Joan Miró: The Ladder of Escape

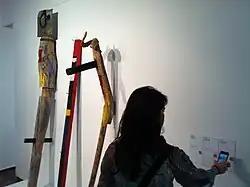
"His Majesty the King", "Her Majesty the Queen" and "His Highness the Prince": three sculptures that were in the exhibition

Joan Miró: The Ladder of Escape was an exhibition organized by the Joan Miró Foundation in Barcelona in collaboration with the Tate Modern in London. The exhibition was at "The Tate" from April to September 2011. before moving to the Joan Miró Foundation to open in October 2011 until March 2012 and later to the National Gallery of Art in Washington DC from May to August 2012. This exhibition brought together 170 works – paintings, sculptures and drawings by Miró from public and private collections around the world.